Haakon VI

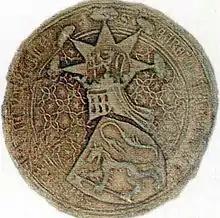
Seal of King Hacon VI of Norway

In 1349, the Black Death was brought to Bergen on board an English merchant ship to devastating effects, killing between 50% and 60% of the population, leaving the kingdom in a period of social and economic decline. The kingdom's financial framework (which was originally weak) virtually collapsed as the plague ravaged through the realm, and the aggressive foreign policies of Haakon would in addition take a heavy toll on the kingdom's decaying economy. In 1371, Haakon acquired the release of his father from German imprisonment against a large ransom sum of 12,000 silver marks, which alone was more than the kingdom's ordinary tax incomes just before the outbreak of the plague. A special tax had to be imposed on Haakon's subjects to pay for the ransom.